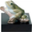
Label: frog